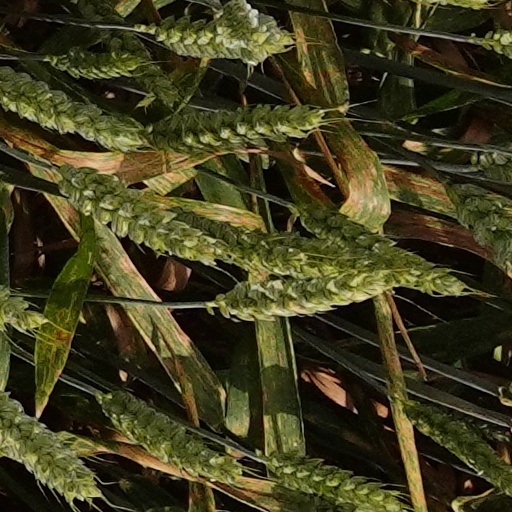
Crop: wheat